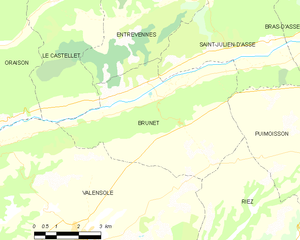
Carte des communes françaises: Brunet
Brunet est une commune française, située dans le département des Alpes-de-Haute-Provence en région Provence-Alpes-Côte d'Azur.